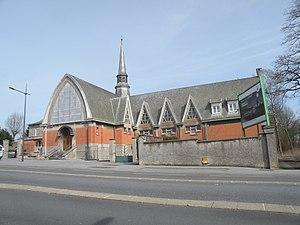
Chapelle Sainte-Dominique de Maubeuge